History of the United States Constitution

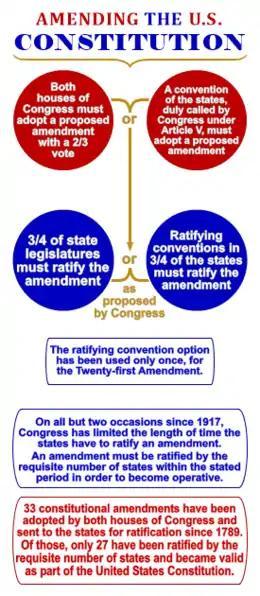
The U.S. constitutional amendment process.

Massachusetts' Rufus King assessed the convention as a creature of the states, independent of the Congress of the Confederation, submitting its proposal to that Congress only to satisfy forms. Though amendments were debated, they were all defeated. On September 28, 1787, the Congress of the Confederation resolved "unanimously" to transmit the Constitution to state legislatures for submitting to a ratification convention according to the Constitutional procedure. Several states enlarged the numbers qualified just for electing ratification delegates. In doing so, they went beyond the Constitution's provision for the most voters for the state legislature.